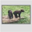
Label: bear